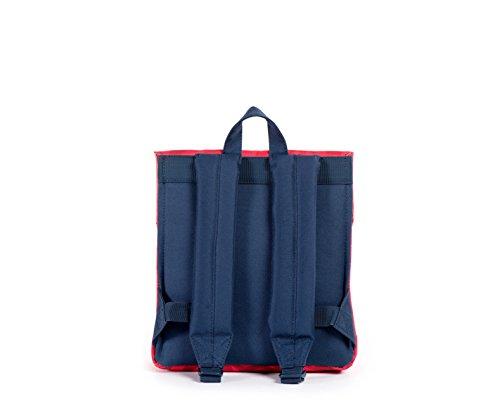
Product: Herschel Survey Kids
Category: Clothing, Shoes & Jewelry | Luggage & Travel Gear | Backpacks | Kids' Backpacks
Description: One exterior pocket.
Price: $24.95